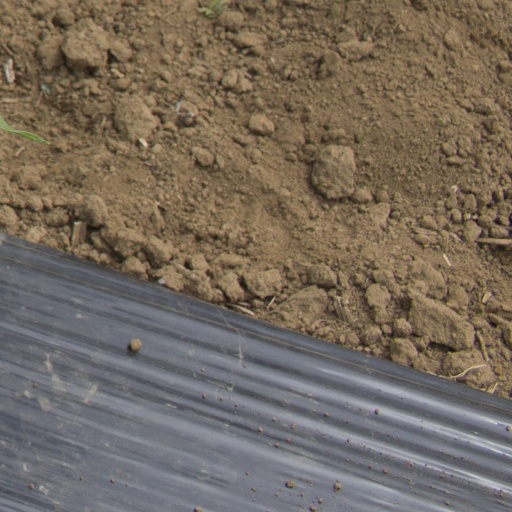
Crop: Jerusalem artichoke